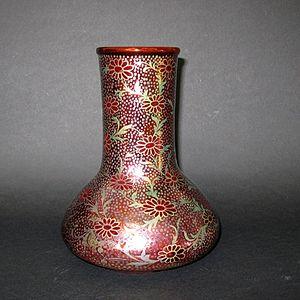
céramique irrisée zumbo 1° période
Domenico Zumbo est un maître céramiste français, il partage avec Clément Massier l'invention des reflets métalliques ou irisés métalliques, créés en 1885.